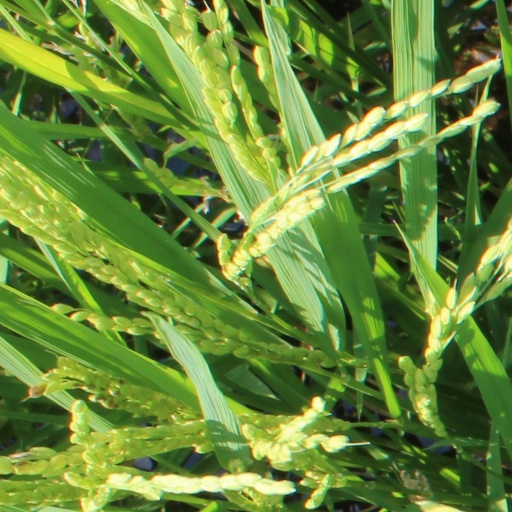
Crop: rice